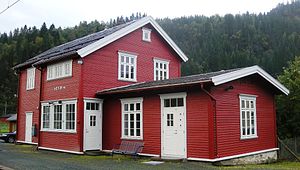
Hovin Station
Hovin Station er en jernbanestation på Dovrebanen, der ligger ved byområdet Hovin i Melhus kommune i Norge. Stationen består af to spor, to perroner og en stationsbygning i rødmalet træ.